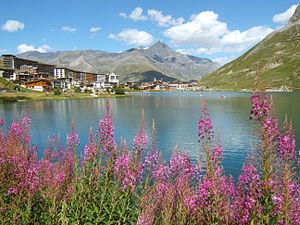
Le lac de Tignes (Profondeur
Tignes est une commune française située dans le massif de la Vanoise en Haute-Tarentaise, dans le département de la Savoie en région Auvergne-Rhône-Alpes. Elle comptait 2 196 habitants en 2017.